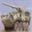
Label: tank